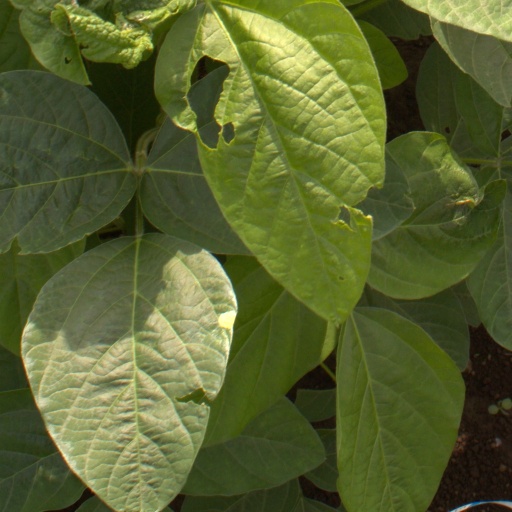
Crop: soybean